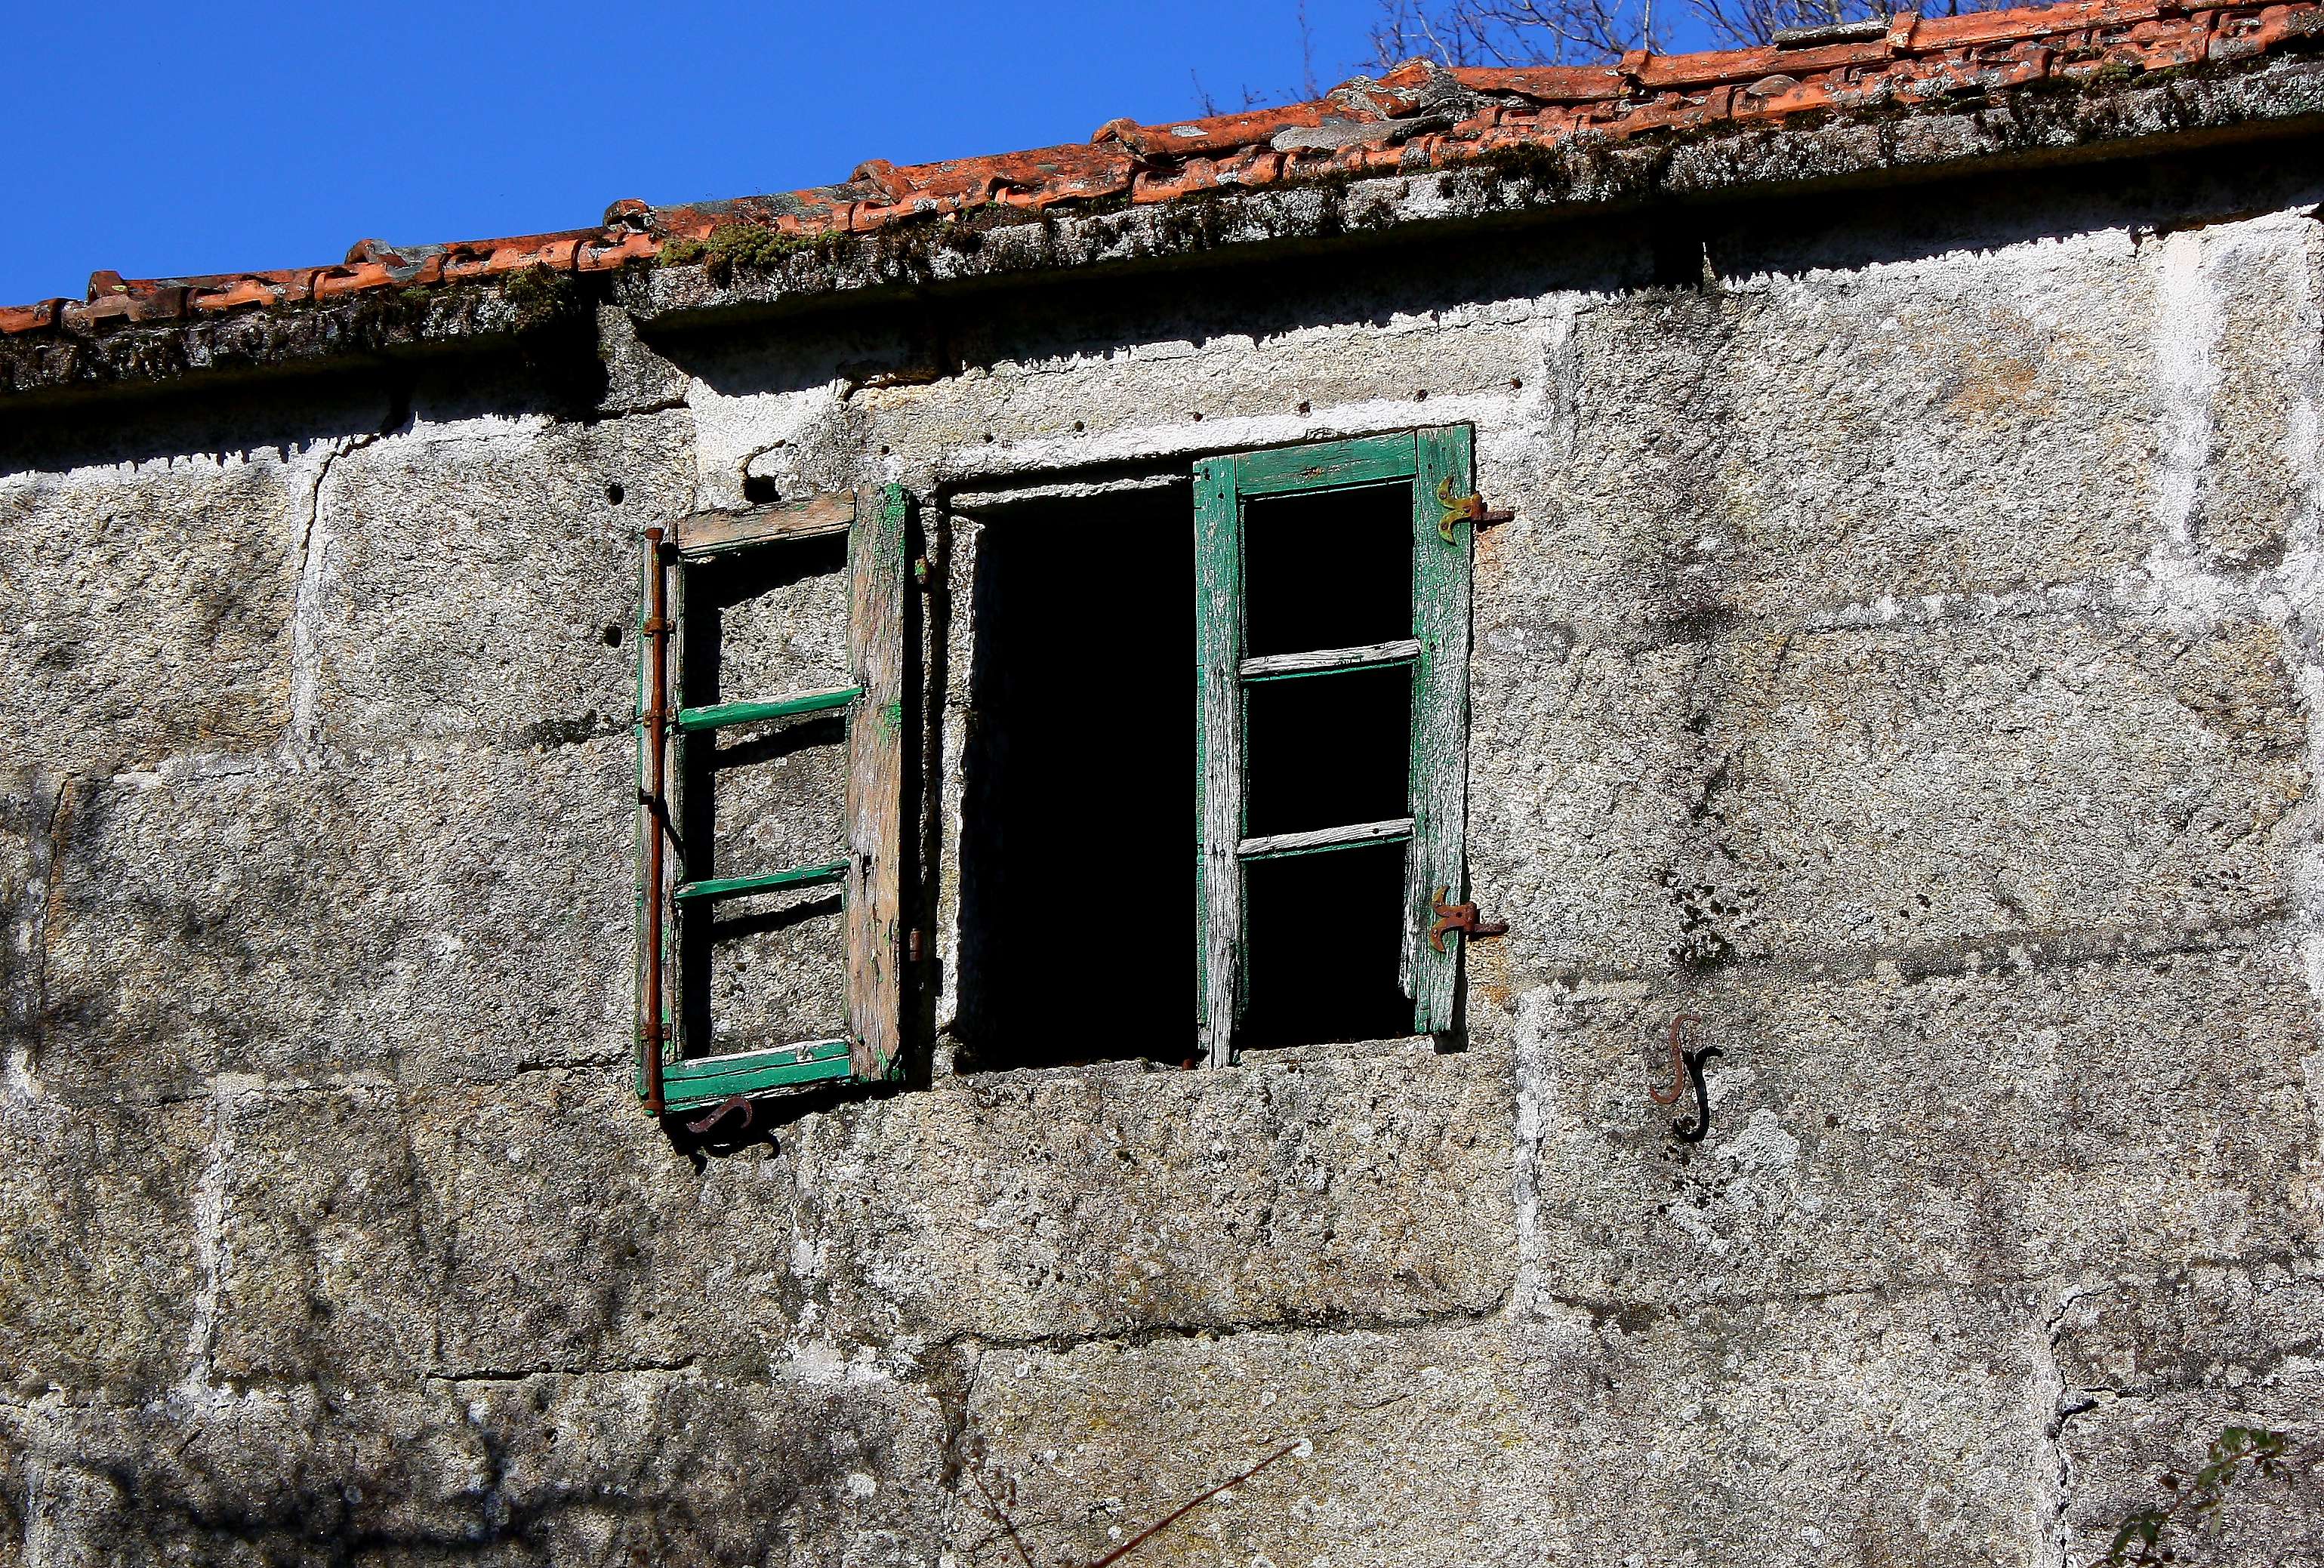
rock, house, window, town, wall, village, cottage, fortification, ruins, casa, ggl1, canoneos500d, ruralgalicia, barbeira, ancient history